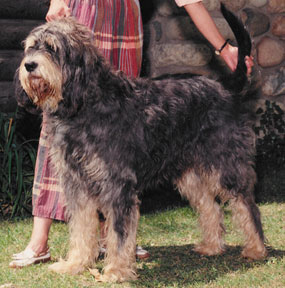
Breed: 217-n000014-otterhound